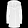
Label: Coat